Akhnaton (play)

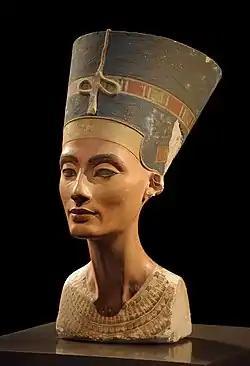
Bust of Nefertiti from Berlin's Altes Museum

Scene 2 – The King's Pavilion in the City of Horizon "(six months later)": Akhnaton is revealed as the sculptor of the famous bust of Nefertiti (see right). They now have five daughters. Tyi is no longer regent and Akhnaton rules in his own right. Nefertiti dislikes Horemheb, thinking that he dislikes her but Akhnaton's love for the soldier and belief in him is as great as ever. Horemheb himself is worried at the signs of dissent that he sees in Egypt but Akhnaton brushes these worries aside, obsessed with the perfection of the beauty of his new city. Tyi arrives, old and ill. She is deeply concerned about the feelings of the people and particularly the way in which Akhnaton's tax-gatherers rob them of their money. Horemheb is an ally of her worries and promises to watch over Akhnaton. Tyi misses nothing and warns Horemheb to be careful of Nezzemut. Akhnaton receives foreign tributes but declines to impress them with the grandeur they expect. Tyi is scornful that they will see this as a sign of weakness. She recognises Ptahmose in the crowd and tries to warn her son of the spies in his midst but dies before she can do so.